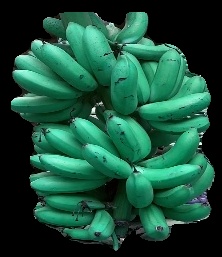
Variety: rasbale
Grade: grade1